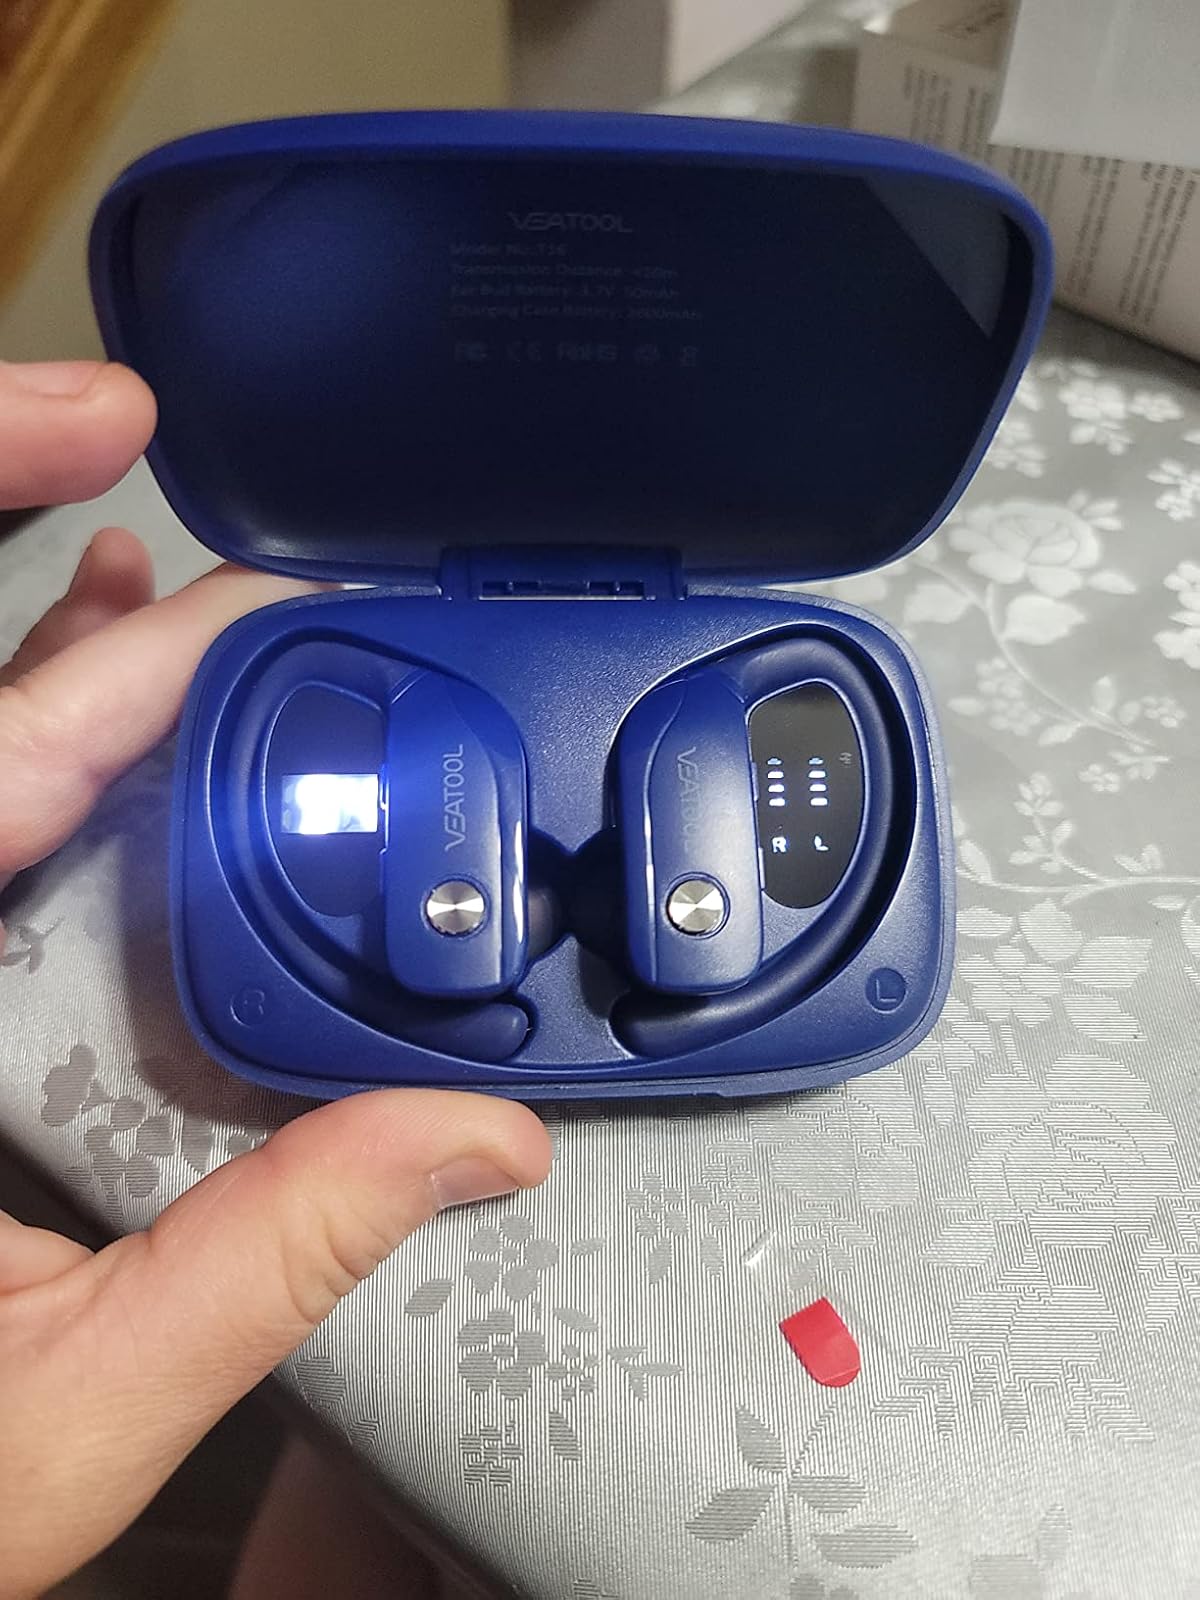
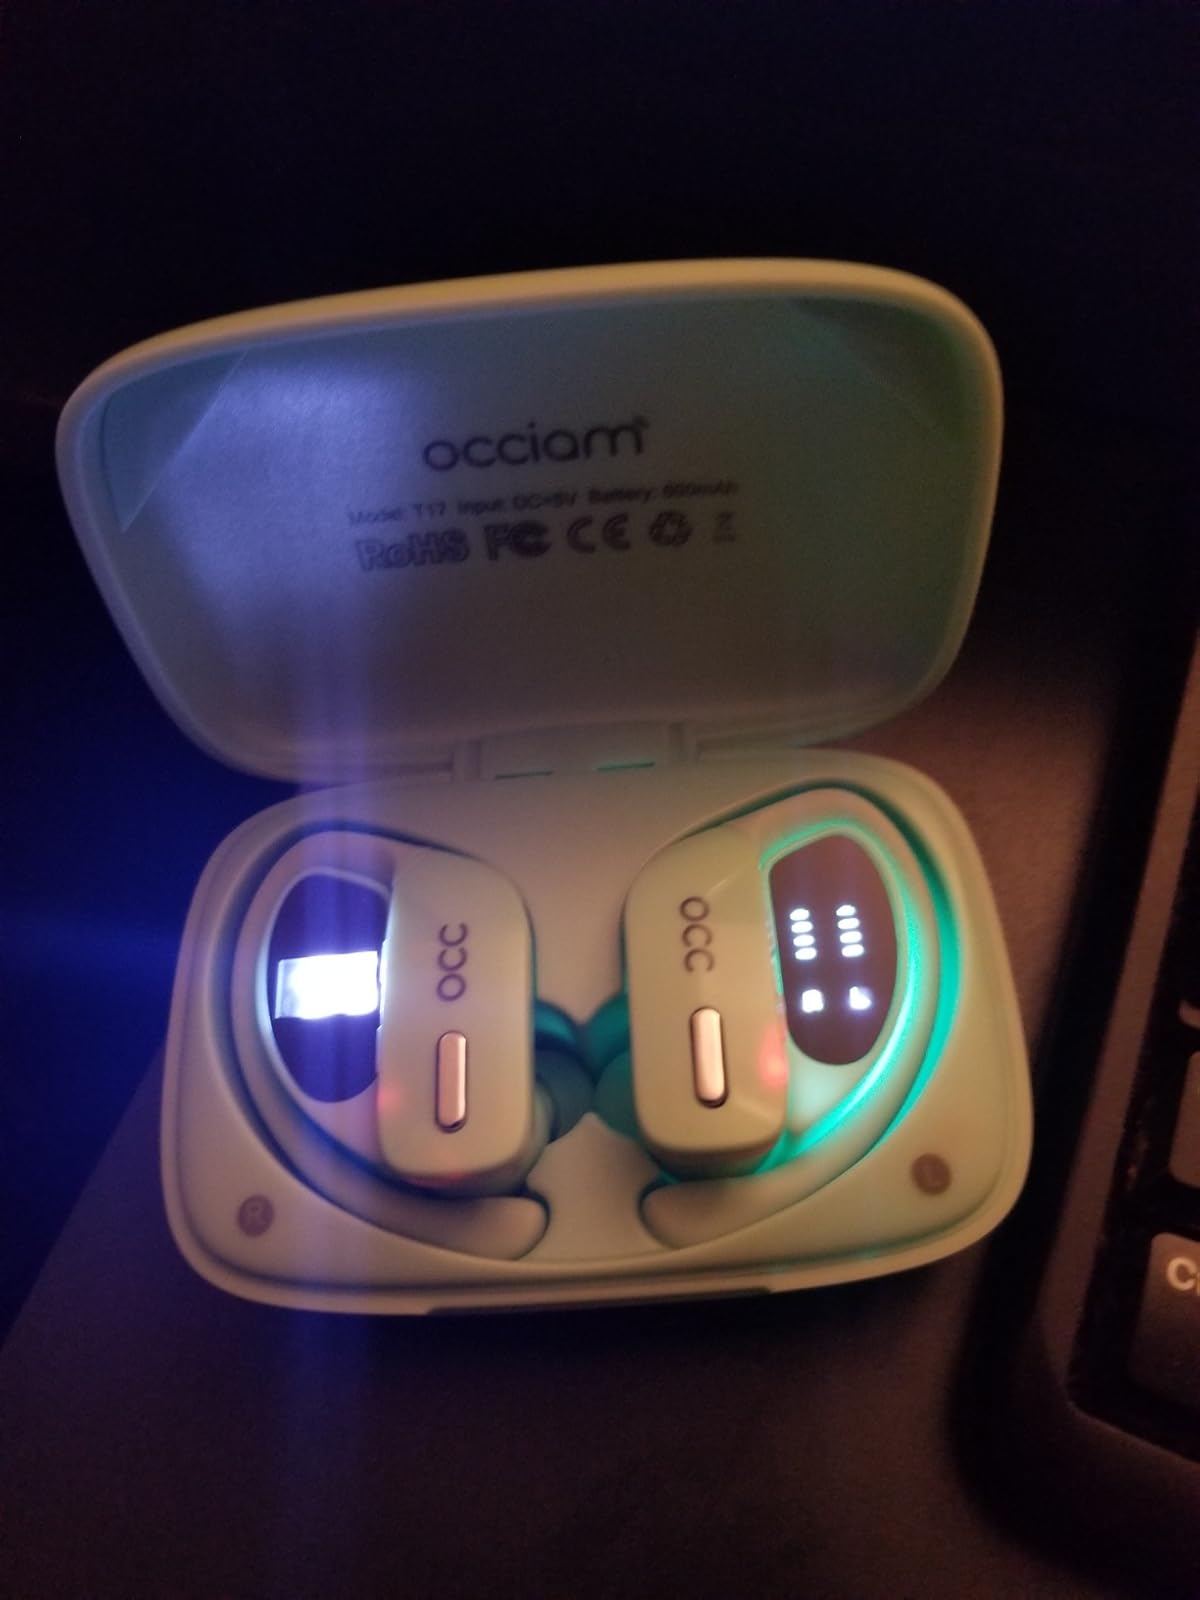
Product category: earbuds
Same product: no